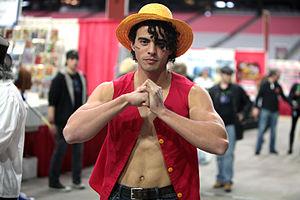
Monkey D. Luffy, surnommé d'une manière récurrente Luffy au chapeau de paille, est un personnage de fiction et principal protagoniste de la franchise japonaise One Piece créée par Eiichirō Oda. Il est intronisé en tant que garçon possédant une puissance élastique, une faculté qu'il a développée après avoir mangé un fruit du démon. Il est le fondateur et le capitaine de l'Équipage de Chapeau de paille. Son rêve de toujours est de devenir le roi des pirates en trouvant le trésor légendaire, le One Piece, laissé par le défunt roi des pirates, Gol D. Roger. Selon lui, le roi des pirates est l'homme le plus libre du monde. Après ses actions sur Totto Land et contre l'Empereur Big Mom, il est actuellement considéré par la presse mondiale comme le 5ᵉ Empereur.